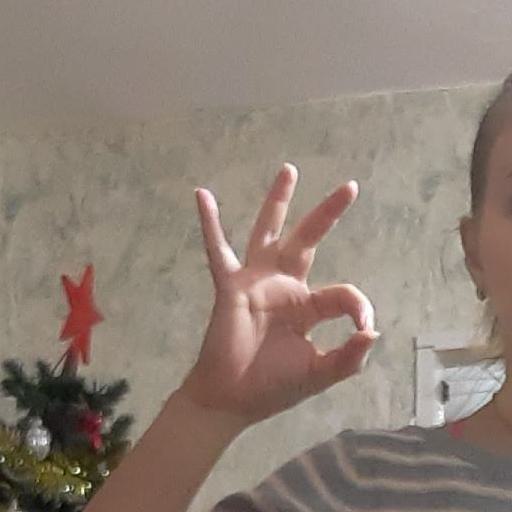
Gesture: ok